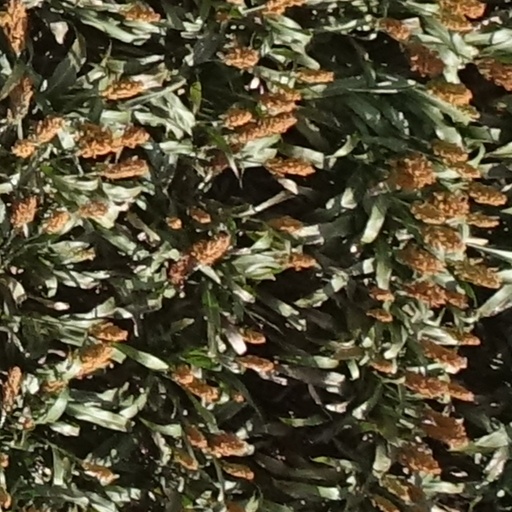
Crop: sorghum